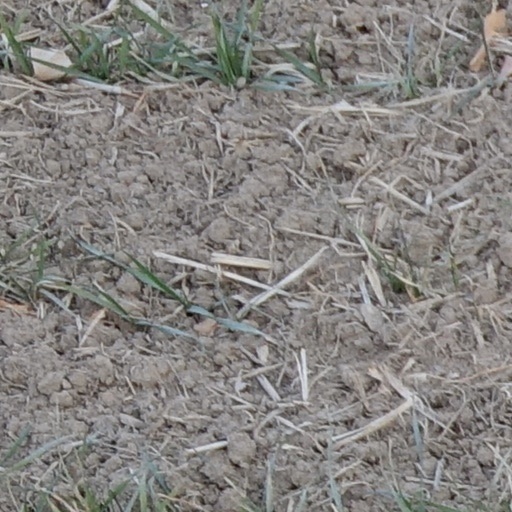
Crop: wheat